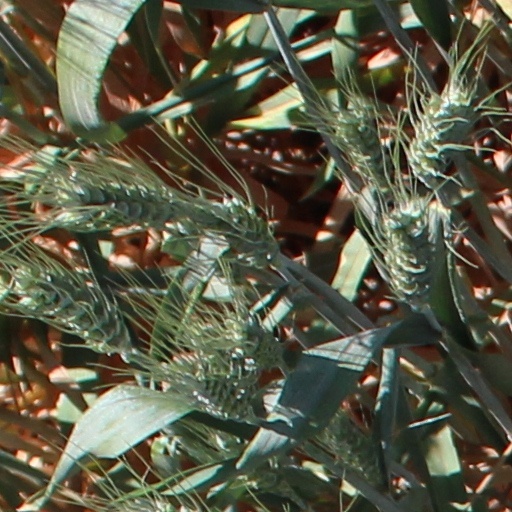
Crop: wheat